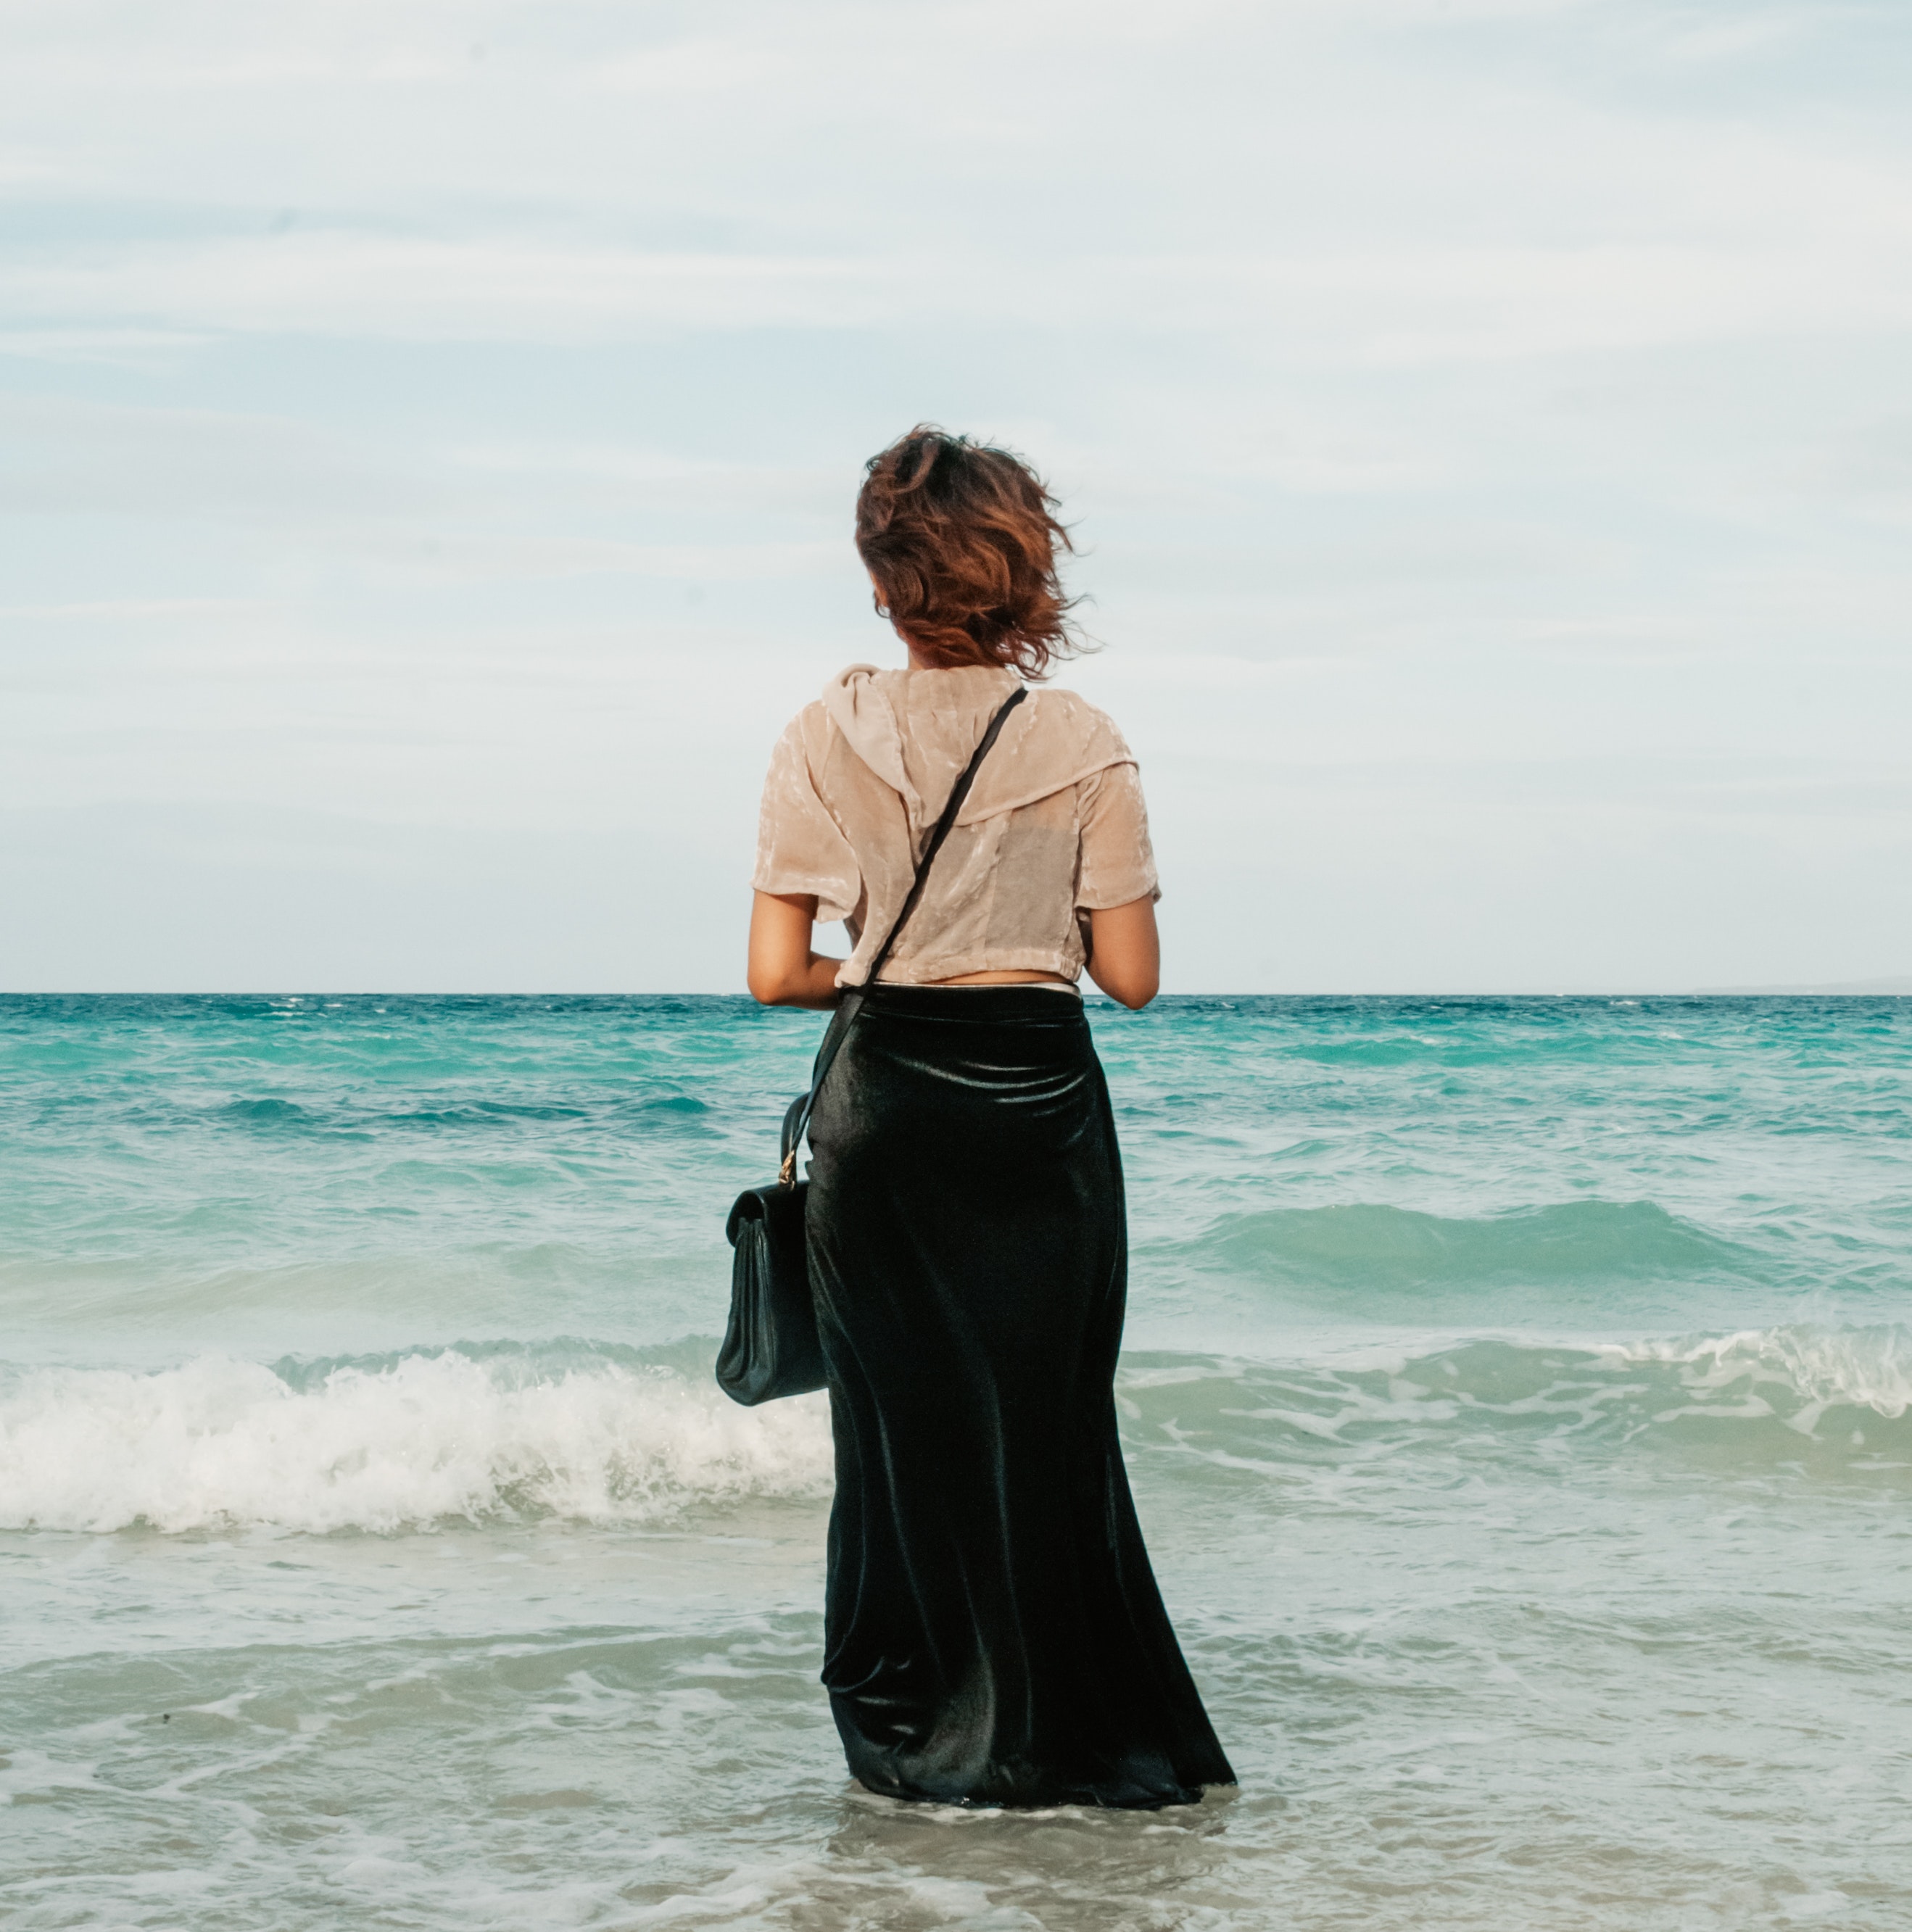
woman, clothing, water, sky, People on beach, People in nature, waist, happy, gesture, beach, travel, lake, leisure, horizon, landscape, formal wear, fashion design, gown, fun, trunk, bag, electric blue, wind wave, recreation, abdomen, wave, ocean, tropics, coast, fashion accessory, sitting, Luggage and bags, vacation, tourism, photo shoot